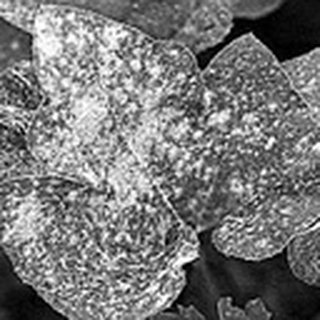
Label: cotton_powdery_mildew